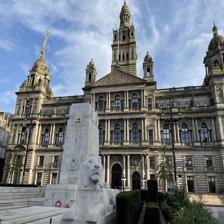
Label: view